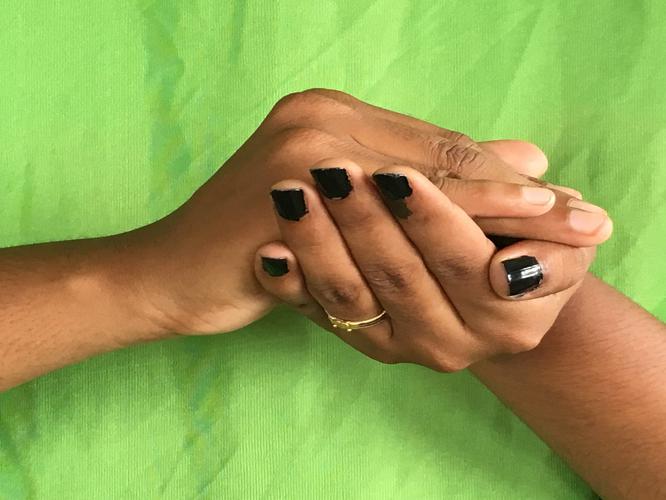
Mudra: Samputa
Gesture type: double_hand